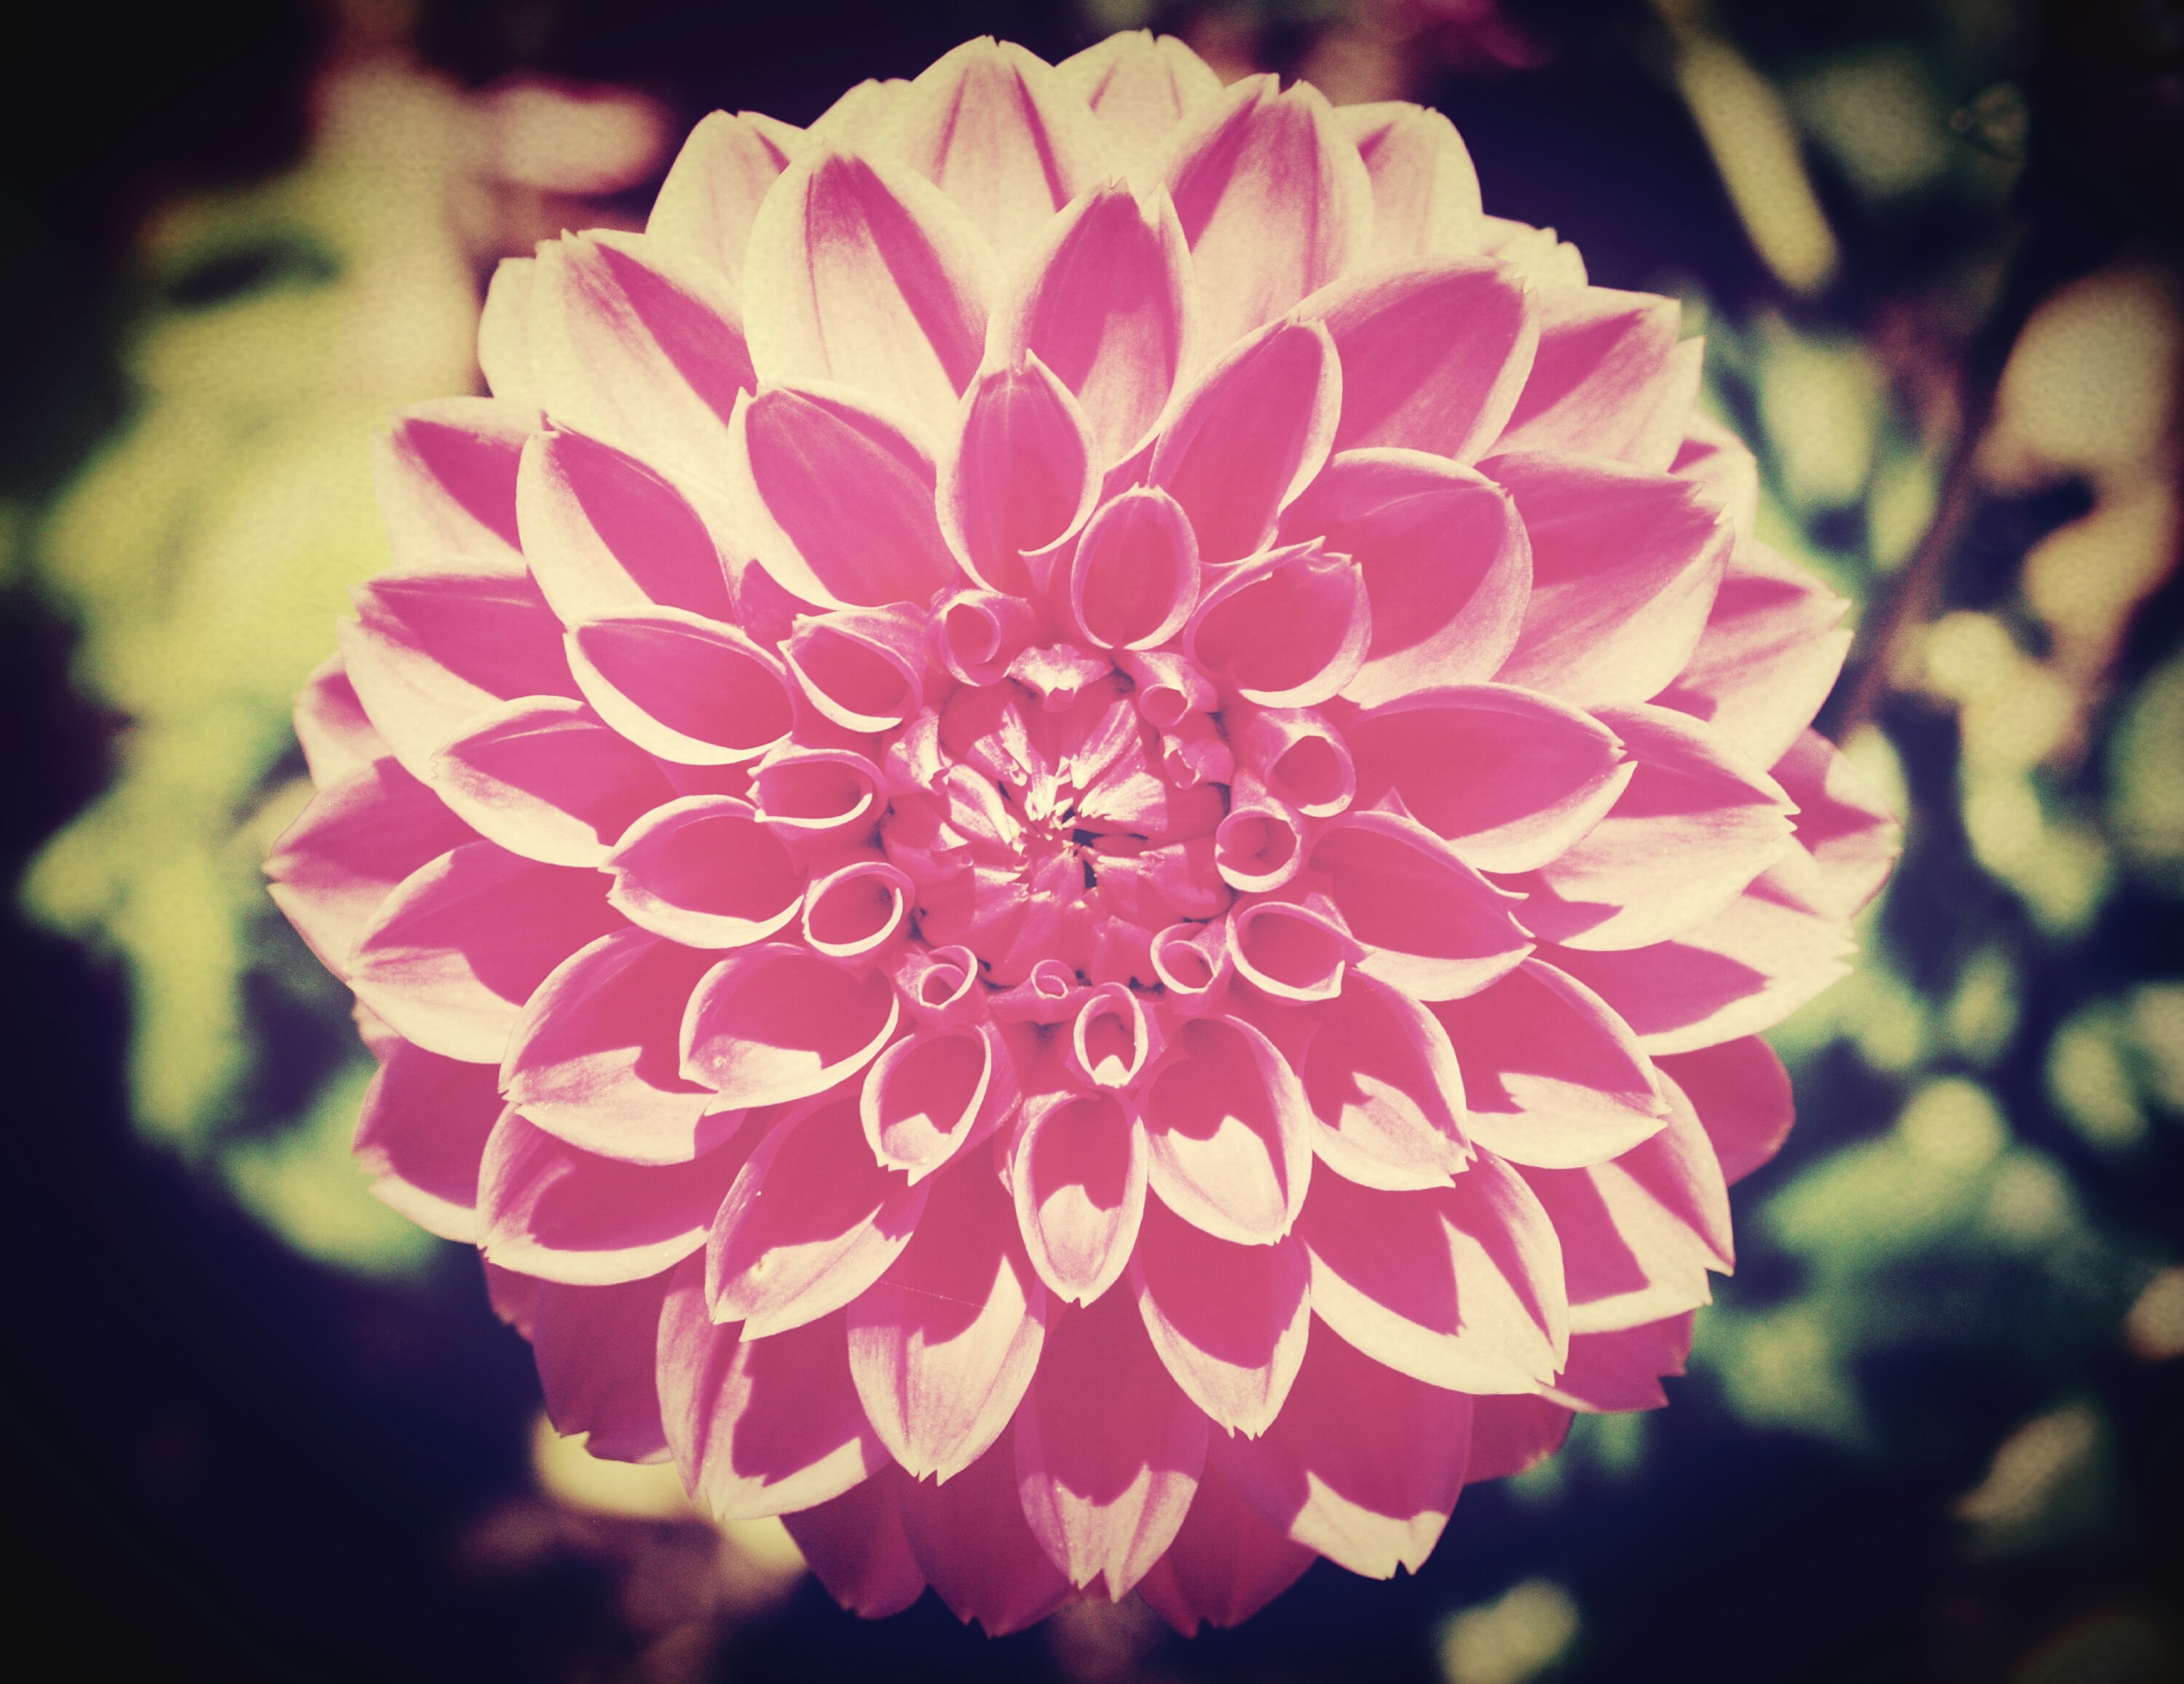
nature, outdoor, blossom, winter, light, blur, plant, sun, field, photography, countryside, sunlight, cosmos, flower, petal, bloom, summer, floral, wild, environment, orange, pollen, spring, green, red, shine, color, natural, fresh, calm, botany, blooming, colorful, yellow, garden, pink, flora, season, close up, dahlia, sunny, background, lovely, decorative, bright, nice, soft, pretty, detail, shiny, macro photography, flowering plant, daisy family, land plant, chrysanths